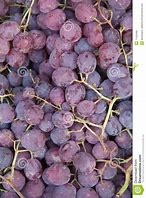
Label: grape